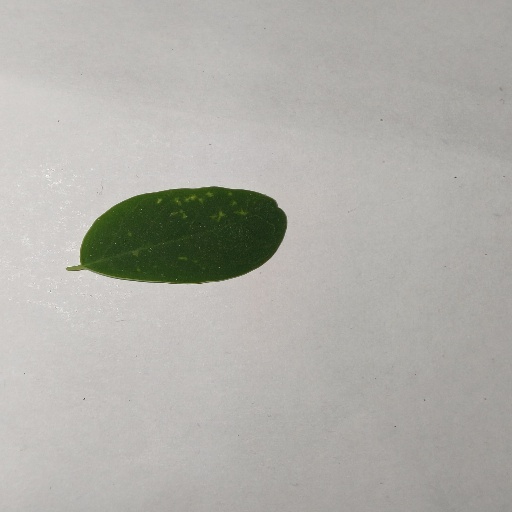
Species: Sojina
Leaf condition: Healthy Leaf